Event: Nepal Earthquake
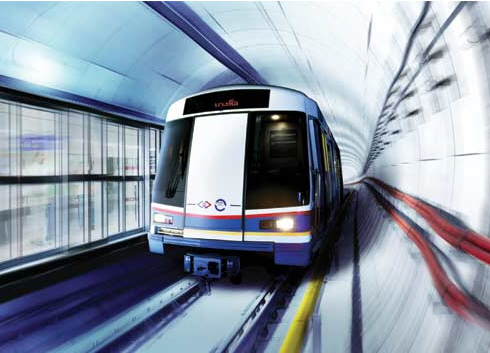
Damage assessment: no_damage